Inspector Avinash

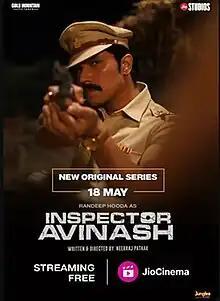

Inspector Avinash is a 2023 Hindi-language action crime thriller web series written and directed by Neeraj Pathak. It stars Randeep Hooda, Urvashi Rautela, Amit Sial, Shalin Bhanot, Rahul Mittra, Zakir Hussain, Ayeesha S. Aiman, Zohaeb Farooqui, Bidita Bag, Pravin Sisodia, Rajneesh Duggal, Ajay Chaudhary and others.